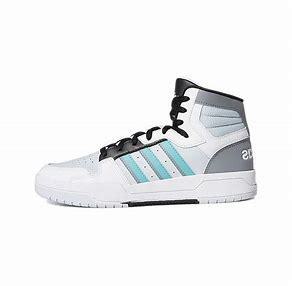
Brand: adidas
Model: NEO Entrap Mid Skate